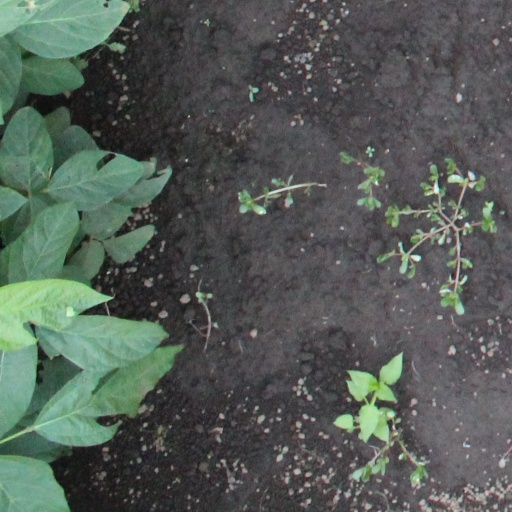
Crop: soybean